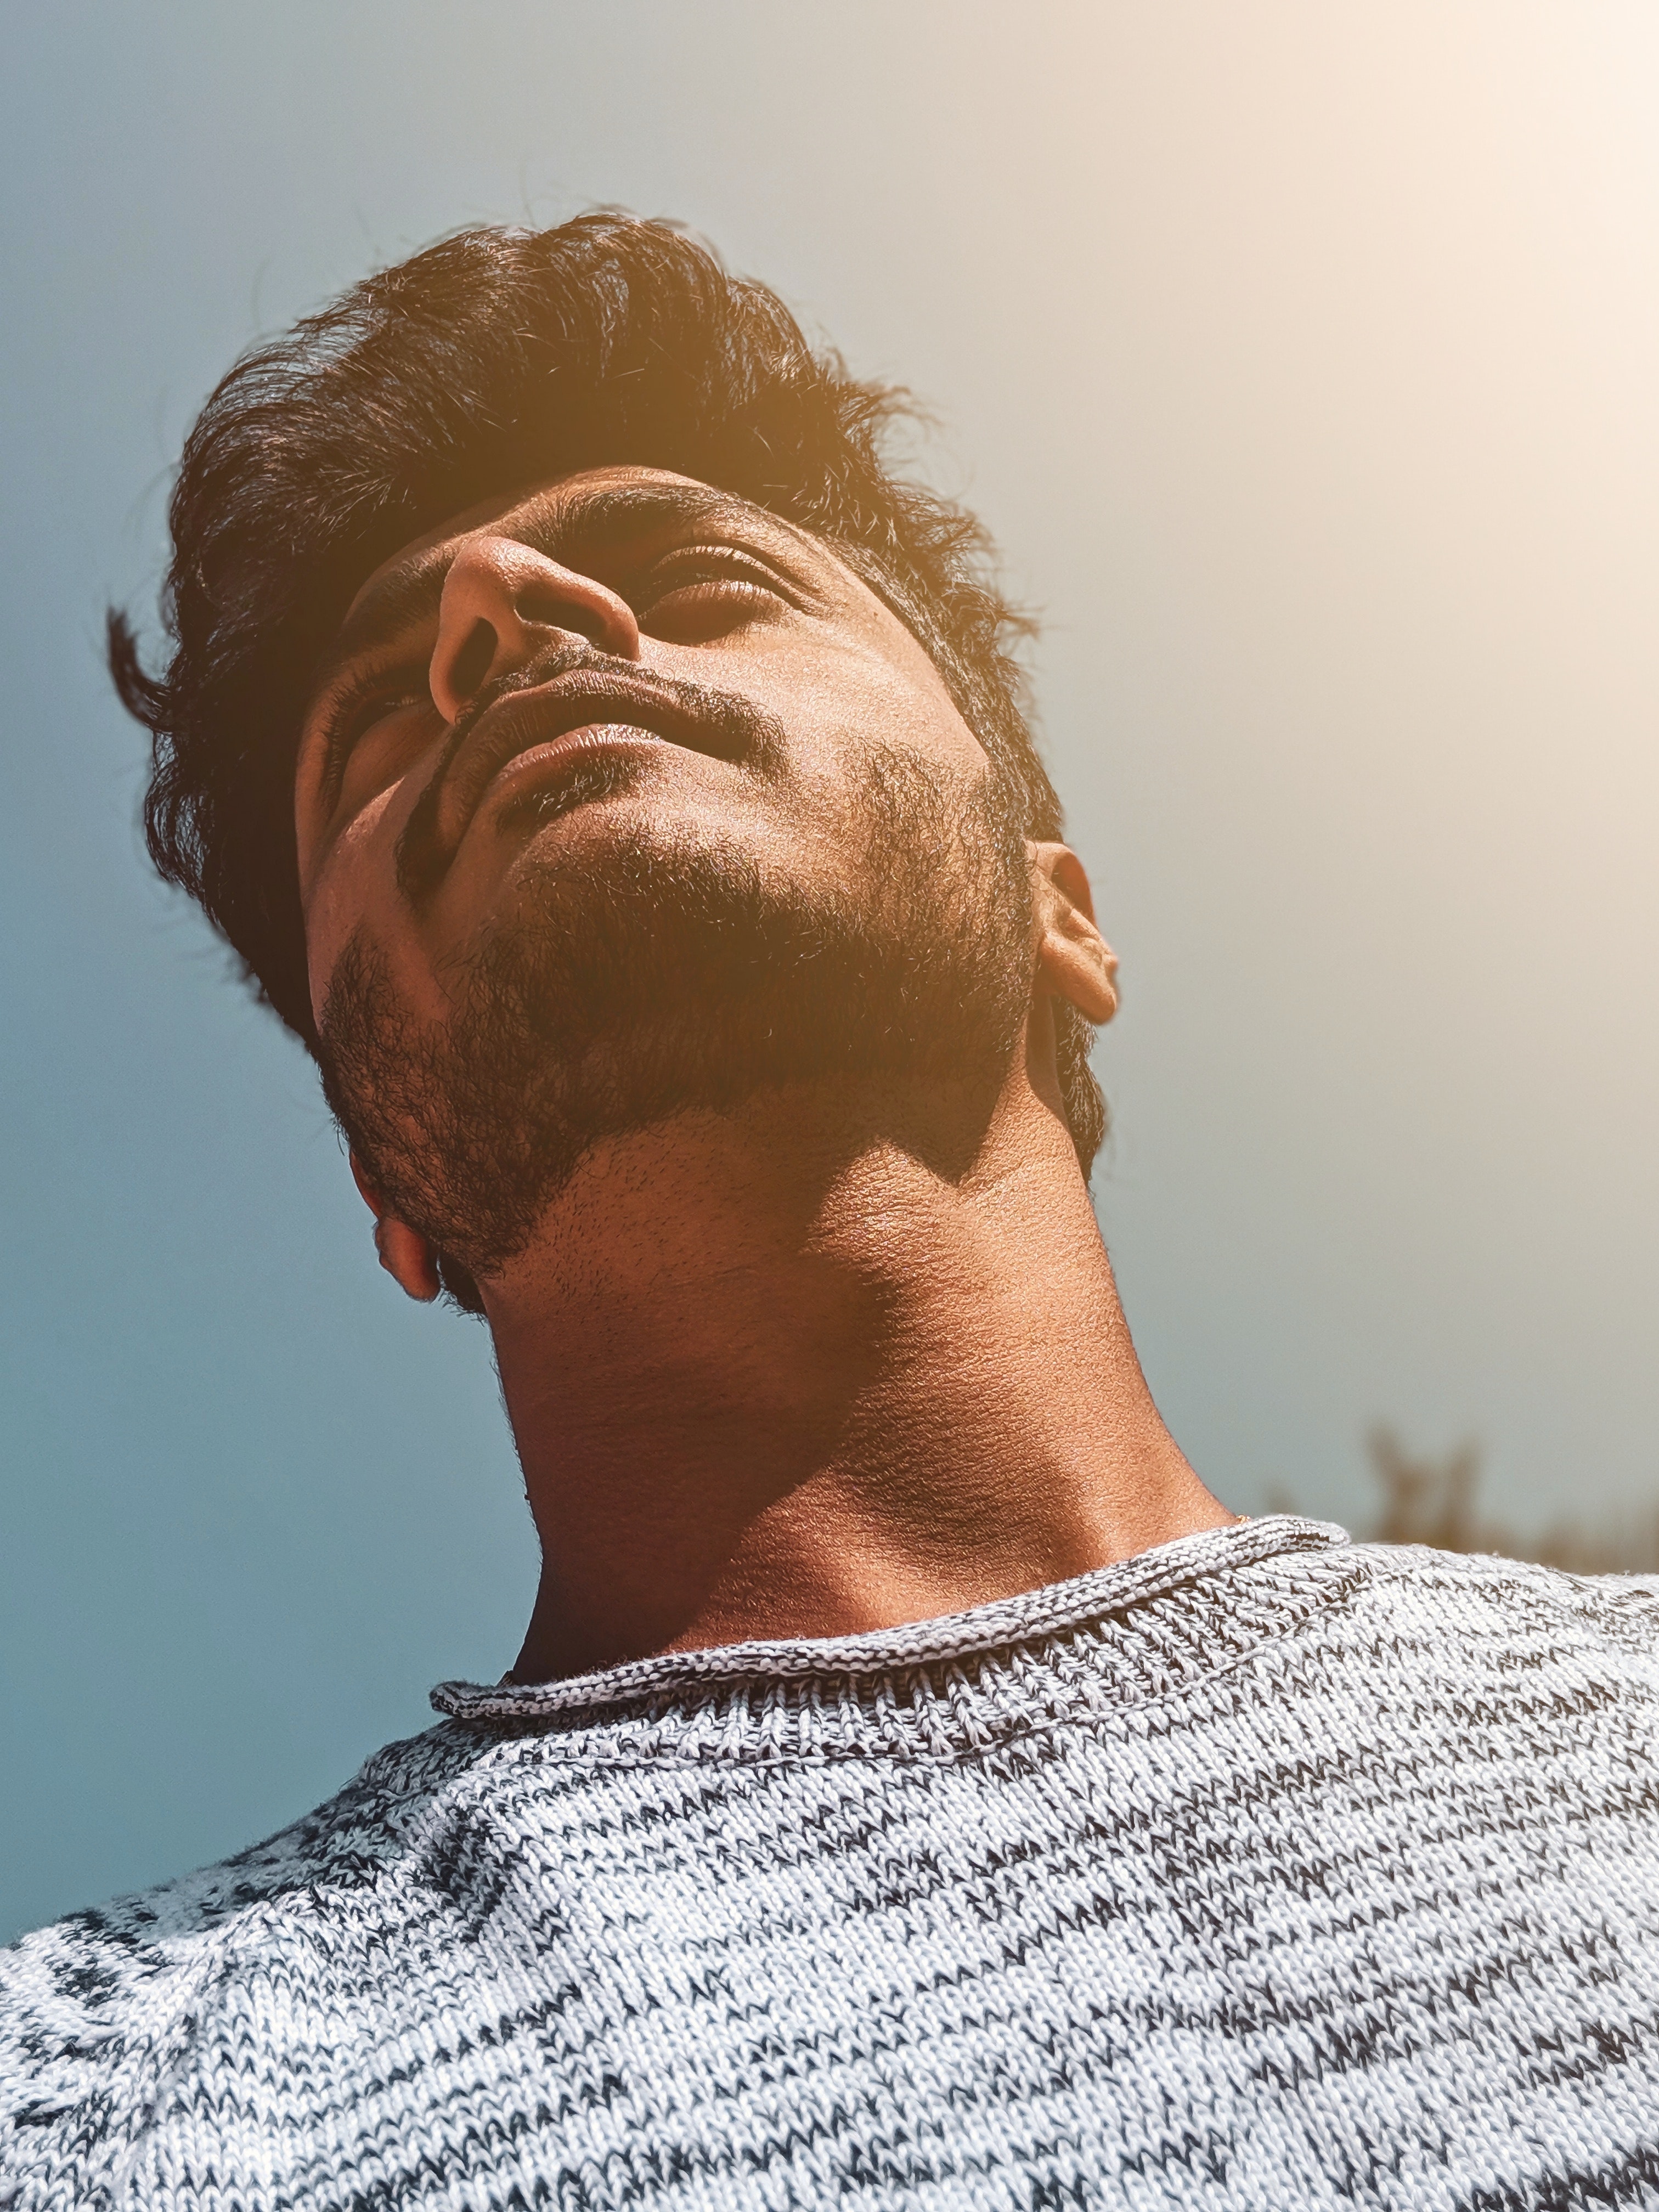
hair, face, white, neck, skin, chin, shoulder, head, nose, yellow, sky, forehead, eye, human, cheek, facial hair, jaw, arm, photography, joint, ear, human body, mouth, portrait, muscle, cool, sunlight, beard, portrait photography, photo shoot, selfie, flesh, self portrait, model